Harold Innis

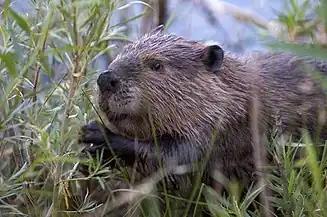
North American beaver, "castor canadensis". Innis argued that it is impossible to understand Canadian history without some knowledge of the beaver's life and habits.

Harold Innis's interest in the relationship between empires and colonies was developed in his classic study, "The Fur Trade in Canada: An Introduction to Canadian Economic History" (1930). The book chronicles the trade in beaver fur from the early 16th century to the 1920s. Instead of focusing on the "heroic" European adventurers who explored the Canadian wilderness as conventional histories had done, Innis documents how the interplay of geography, technology and economic forces shaped both the fur trade and Canada's political and economic destiny. He argues that the fur trade largely determined Canada's boundaries, and he comes to the conclusion that the country "emerged not in spite of geography but because of it."